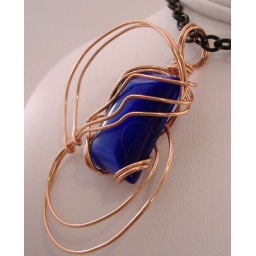
Cat's eye glass in brilliant blue with copper wire wrapping. This was an experimental technique